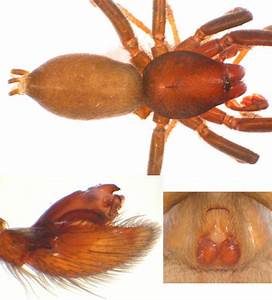
Label: ragno